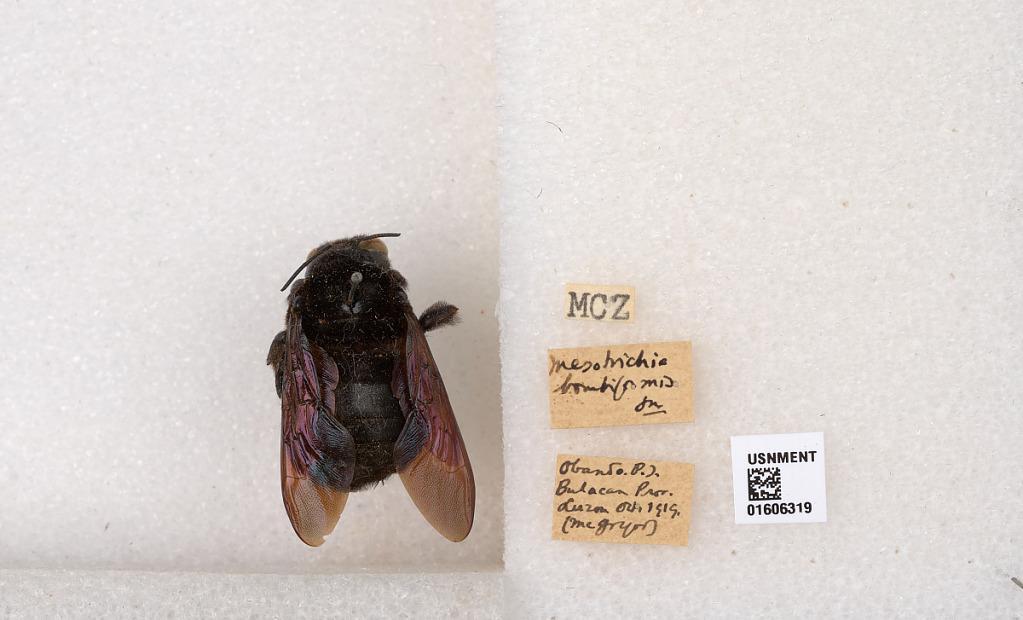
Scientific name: Xylocopa (Koptortosoma) bluethgeni Dusmet
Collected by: McGregor
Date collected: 1919-4-1
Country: Philippines
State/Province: Central Luzon
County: Bulacan
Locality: Obando